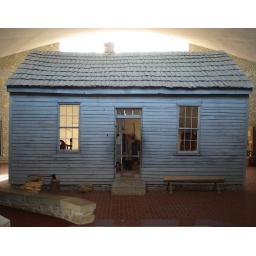
this little house is enshrined in a Huge stone building (couldn't fathom that until i saw it)